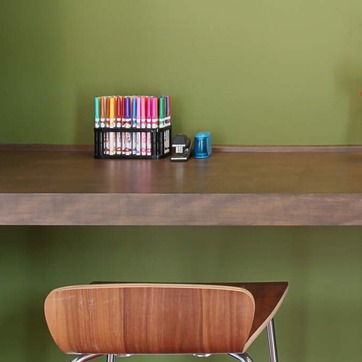
Material: wood